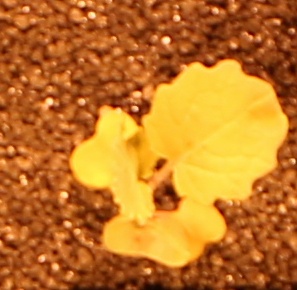
Label: Canola